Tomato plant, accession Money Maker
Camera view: horizontal (90 deg, fisheye); turntable rotation: 210 degrees
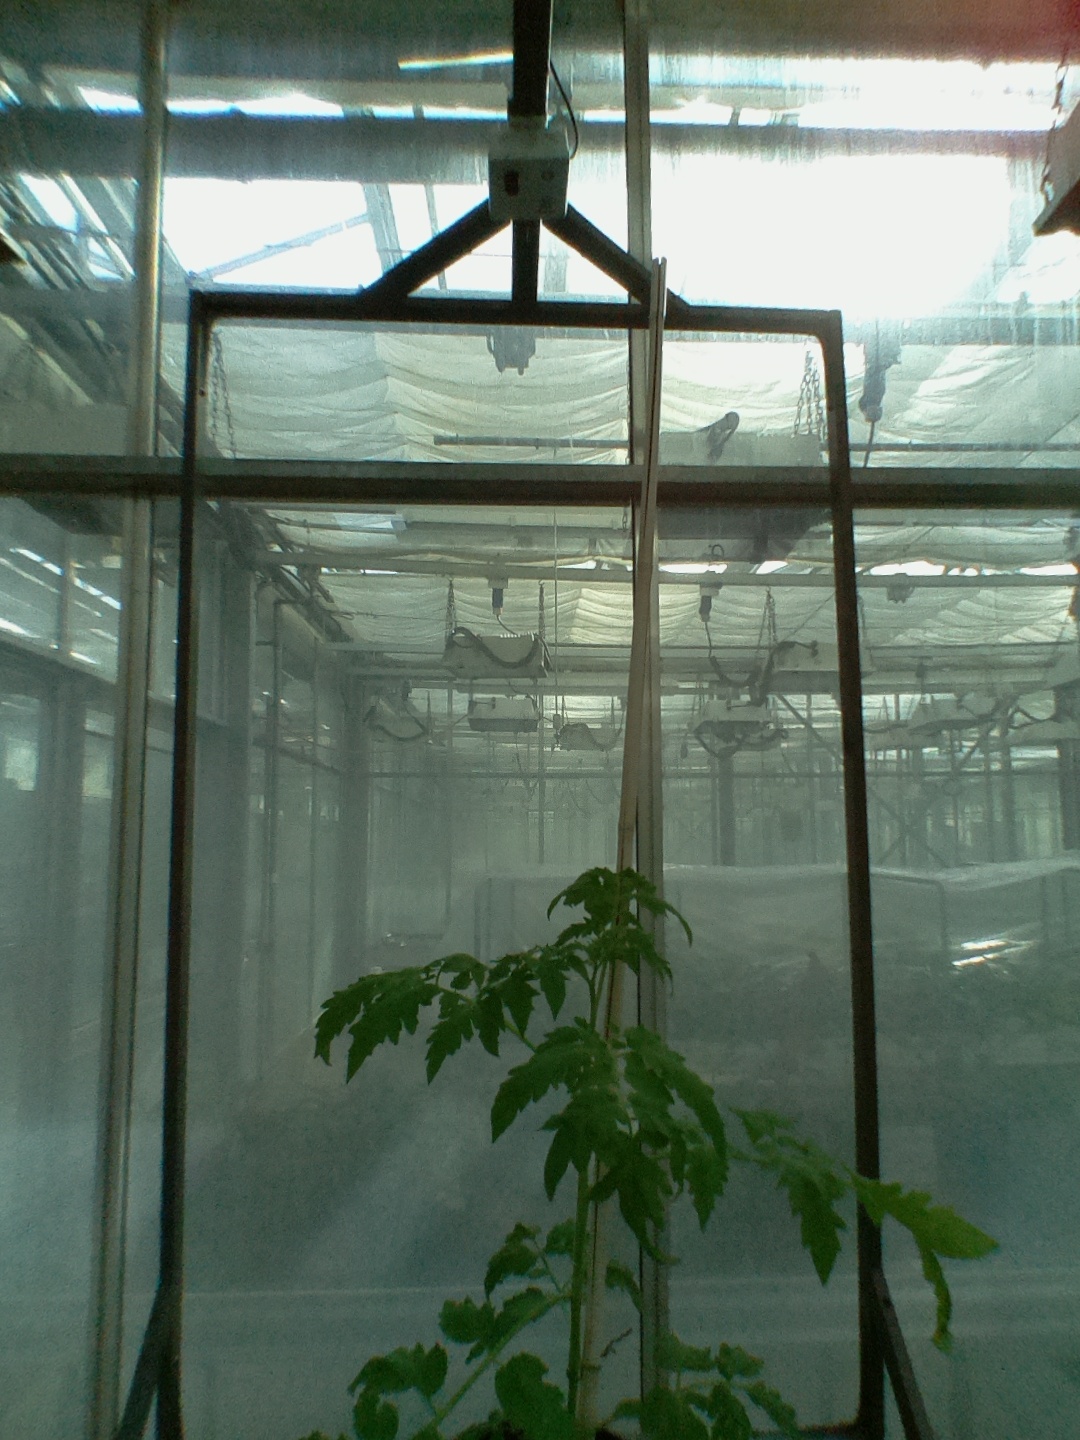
BBCH growth stage 15: 10 of true leaves visible